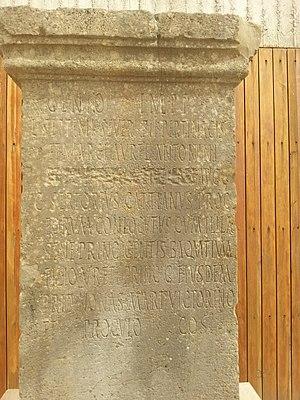
Dédicace à Septime Sévère, Caracalla et Geta sur un autel de la paix, lors d'un traité entre le procurateur Sertorius Cattianus et Ililasenis, fils d'Uretus, prince des Baquates. La dédicace est datée du 6 mars 200 et a été découverte en 1952. Latina: Genio Impp(eratorum) / L(uci) Septimi Severi Pii Pertinacis / et Marci Aurel(i) Antonini / et P(ubli) Septimi Getae Caes(aris) Augg(ustorum) / C(aius) Sertorius Cattianus proc(urator) / eorum conlocutus cum Ilila/sene princ(ipe) gentis Baquatium / filio Ureti princ(ipis) g(entis) eiusdem / prid(ie) Nonas Mart(ias) Victorino / et Proculo co(n)s(ulibus)
Volubilis est une ville antique berbère, puis romanisée, capitale du royaume de Maurétanie, située dans la plaine du Saïss au Maroc, sur les bords de l'oued Rhoumane, rivière de la banlieue de Meknès, non loin de la ville sainte de Moulay Driss Zerhoun où repose Idriss Iᵉʳ, fondateur de la dynastie des Idrissides.